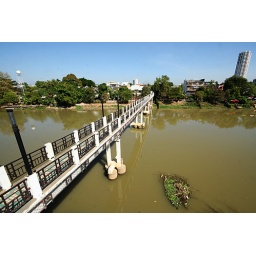
river in brown